COVID-19 vaccination in New Zealand

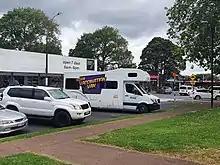
A COVID-19 vaccination van in Māngere Bridge (Counties Manukau, Auckland) in November 2021.

On 3 November, COVID-19 Response Minister Chris Hipkins confirmed that the Government would create a "central process" for approving vaccine exemptions. Hipkins' announcement came amidst concerns by education and health professionals about the distribution and sale of bogus vaccine certificates by vaccine hesitant medical practitioners. Hipkins also clarified that selling or giving away vaccine certificates for free was illegal.